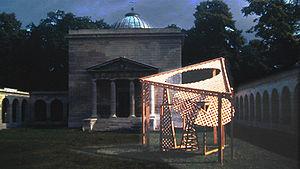
Sculpture en treillage de bois et végétation
Jean-Max Albert, est un peintre, sculpteur, écrivain et musicien français né en 1942 à Loches.